James Somerville

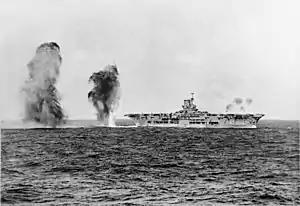
The aircraft carrier during the Battle of Cape Spartivento

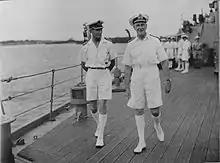
Somerville as Commander-in-Chief, Eastern Fleet with Captain G.N. Oliver on board

With the approach of the Second World War, Somerville was recalled to duty on special service to the Admiralty later in 1939 and performed work on naval radar development. In May 1940, Somerville served under Admiral Sir Bertram Ramsay, helping organize the Dunkirk evacuation. His next major assignment was as commander of the newly formed Force H based in Gibraltar, with his flag in the battlecruiser . After the French armistice with Germany on 22 June 1940, Winston Churchill gave Somerville and Force H the task of neutralizing the main element of the French battle fleet, then at Mers El Kébir in Algeria. They were to attack and destroy the French ships if all other options failed. Churchill wrote to him: